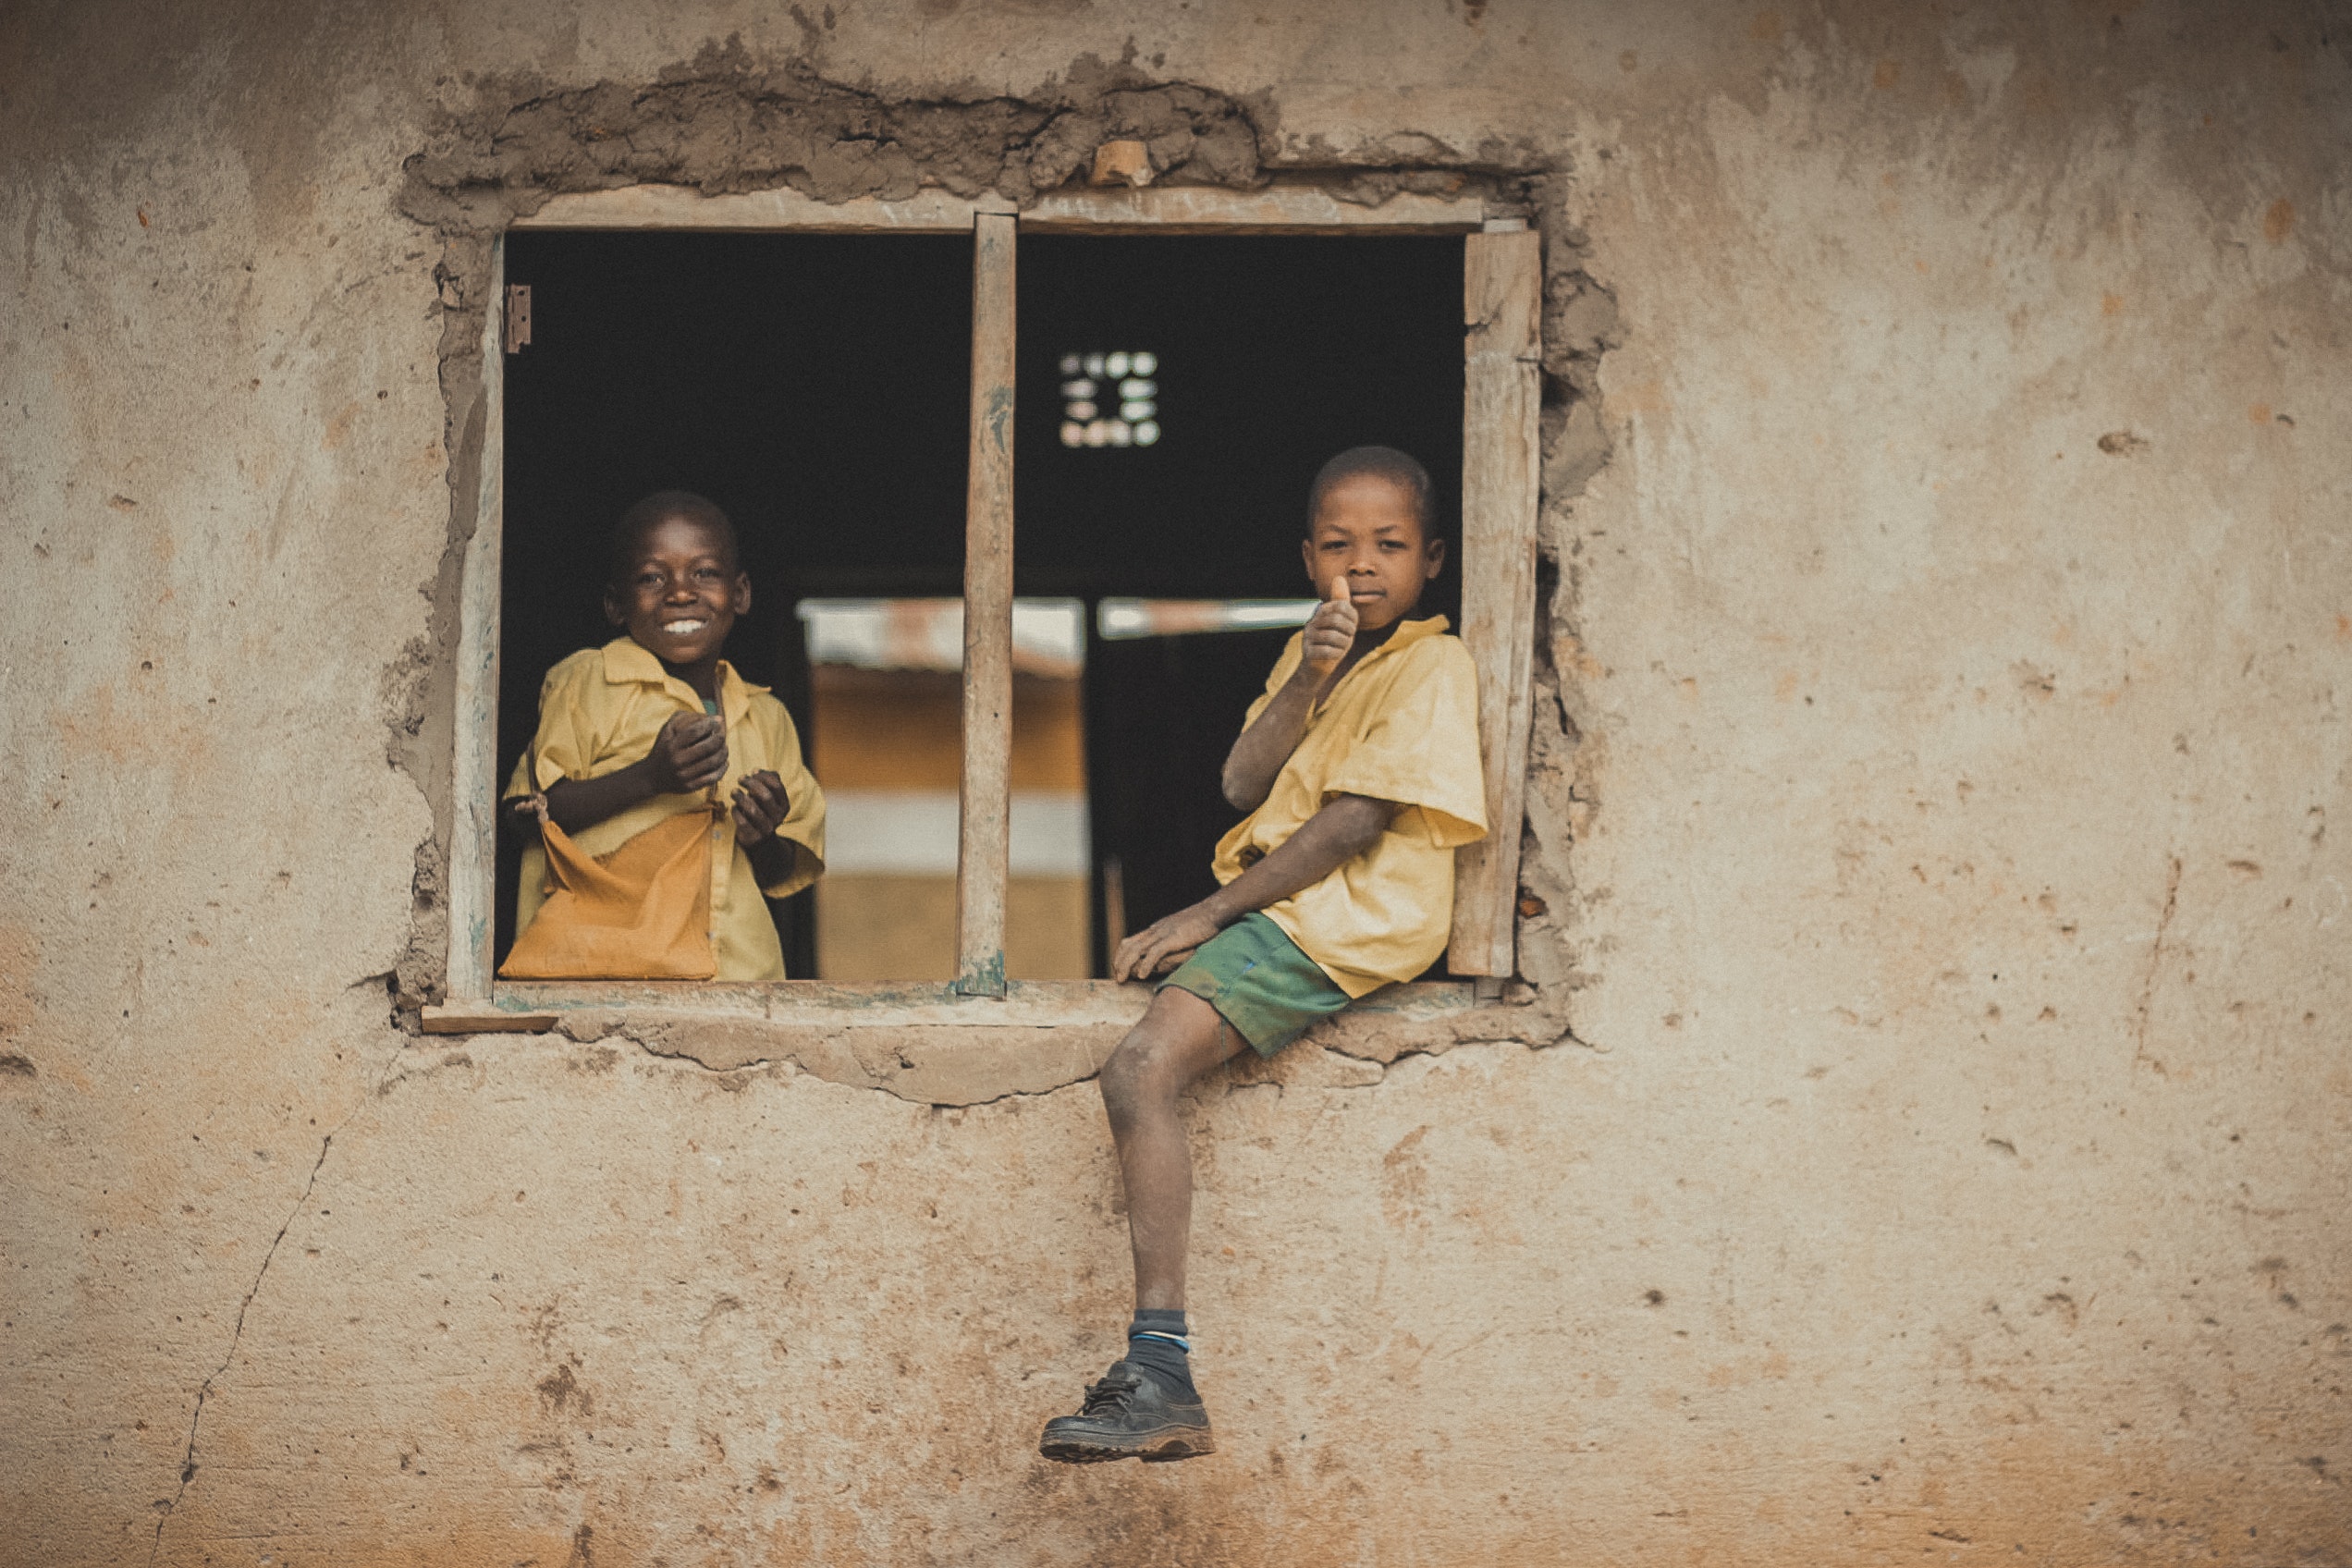
wall, yellow, human, window, adaptation, room, stock photography, photography, child, door